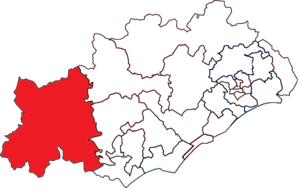
Situation du canton dans le département de l'Hérault
Le canton de Saint-Pons-de-Thomières est une division administrative française située dans le département de l'Hérault et la région Occitanie. À la suite du redécoupage cantonal de 2014, les limites territoriales du canton sont remaniées. Le nombre de communes du canton passe de 9 à 59.